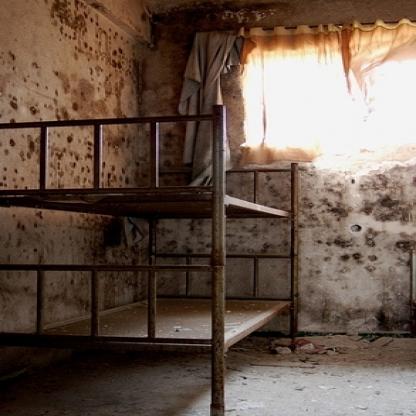
Scene: Indoor